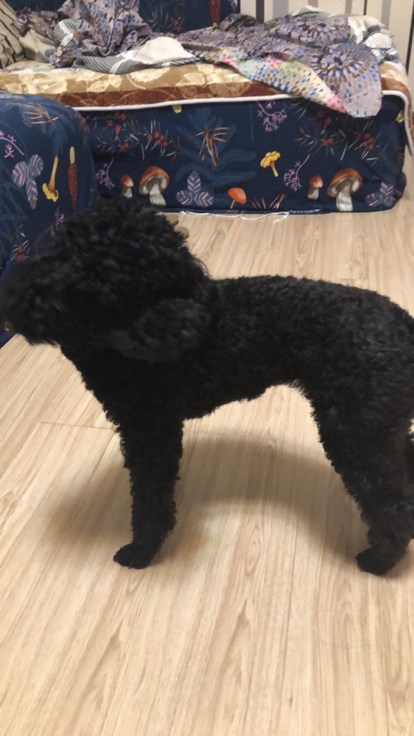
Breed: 7449-n000128-teddy